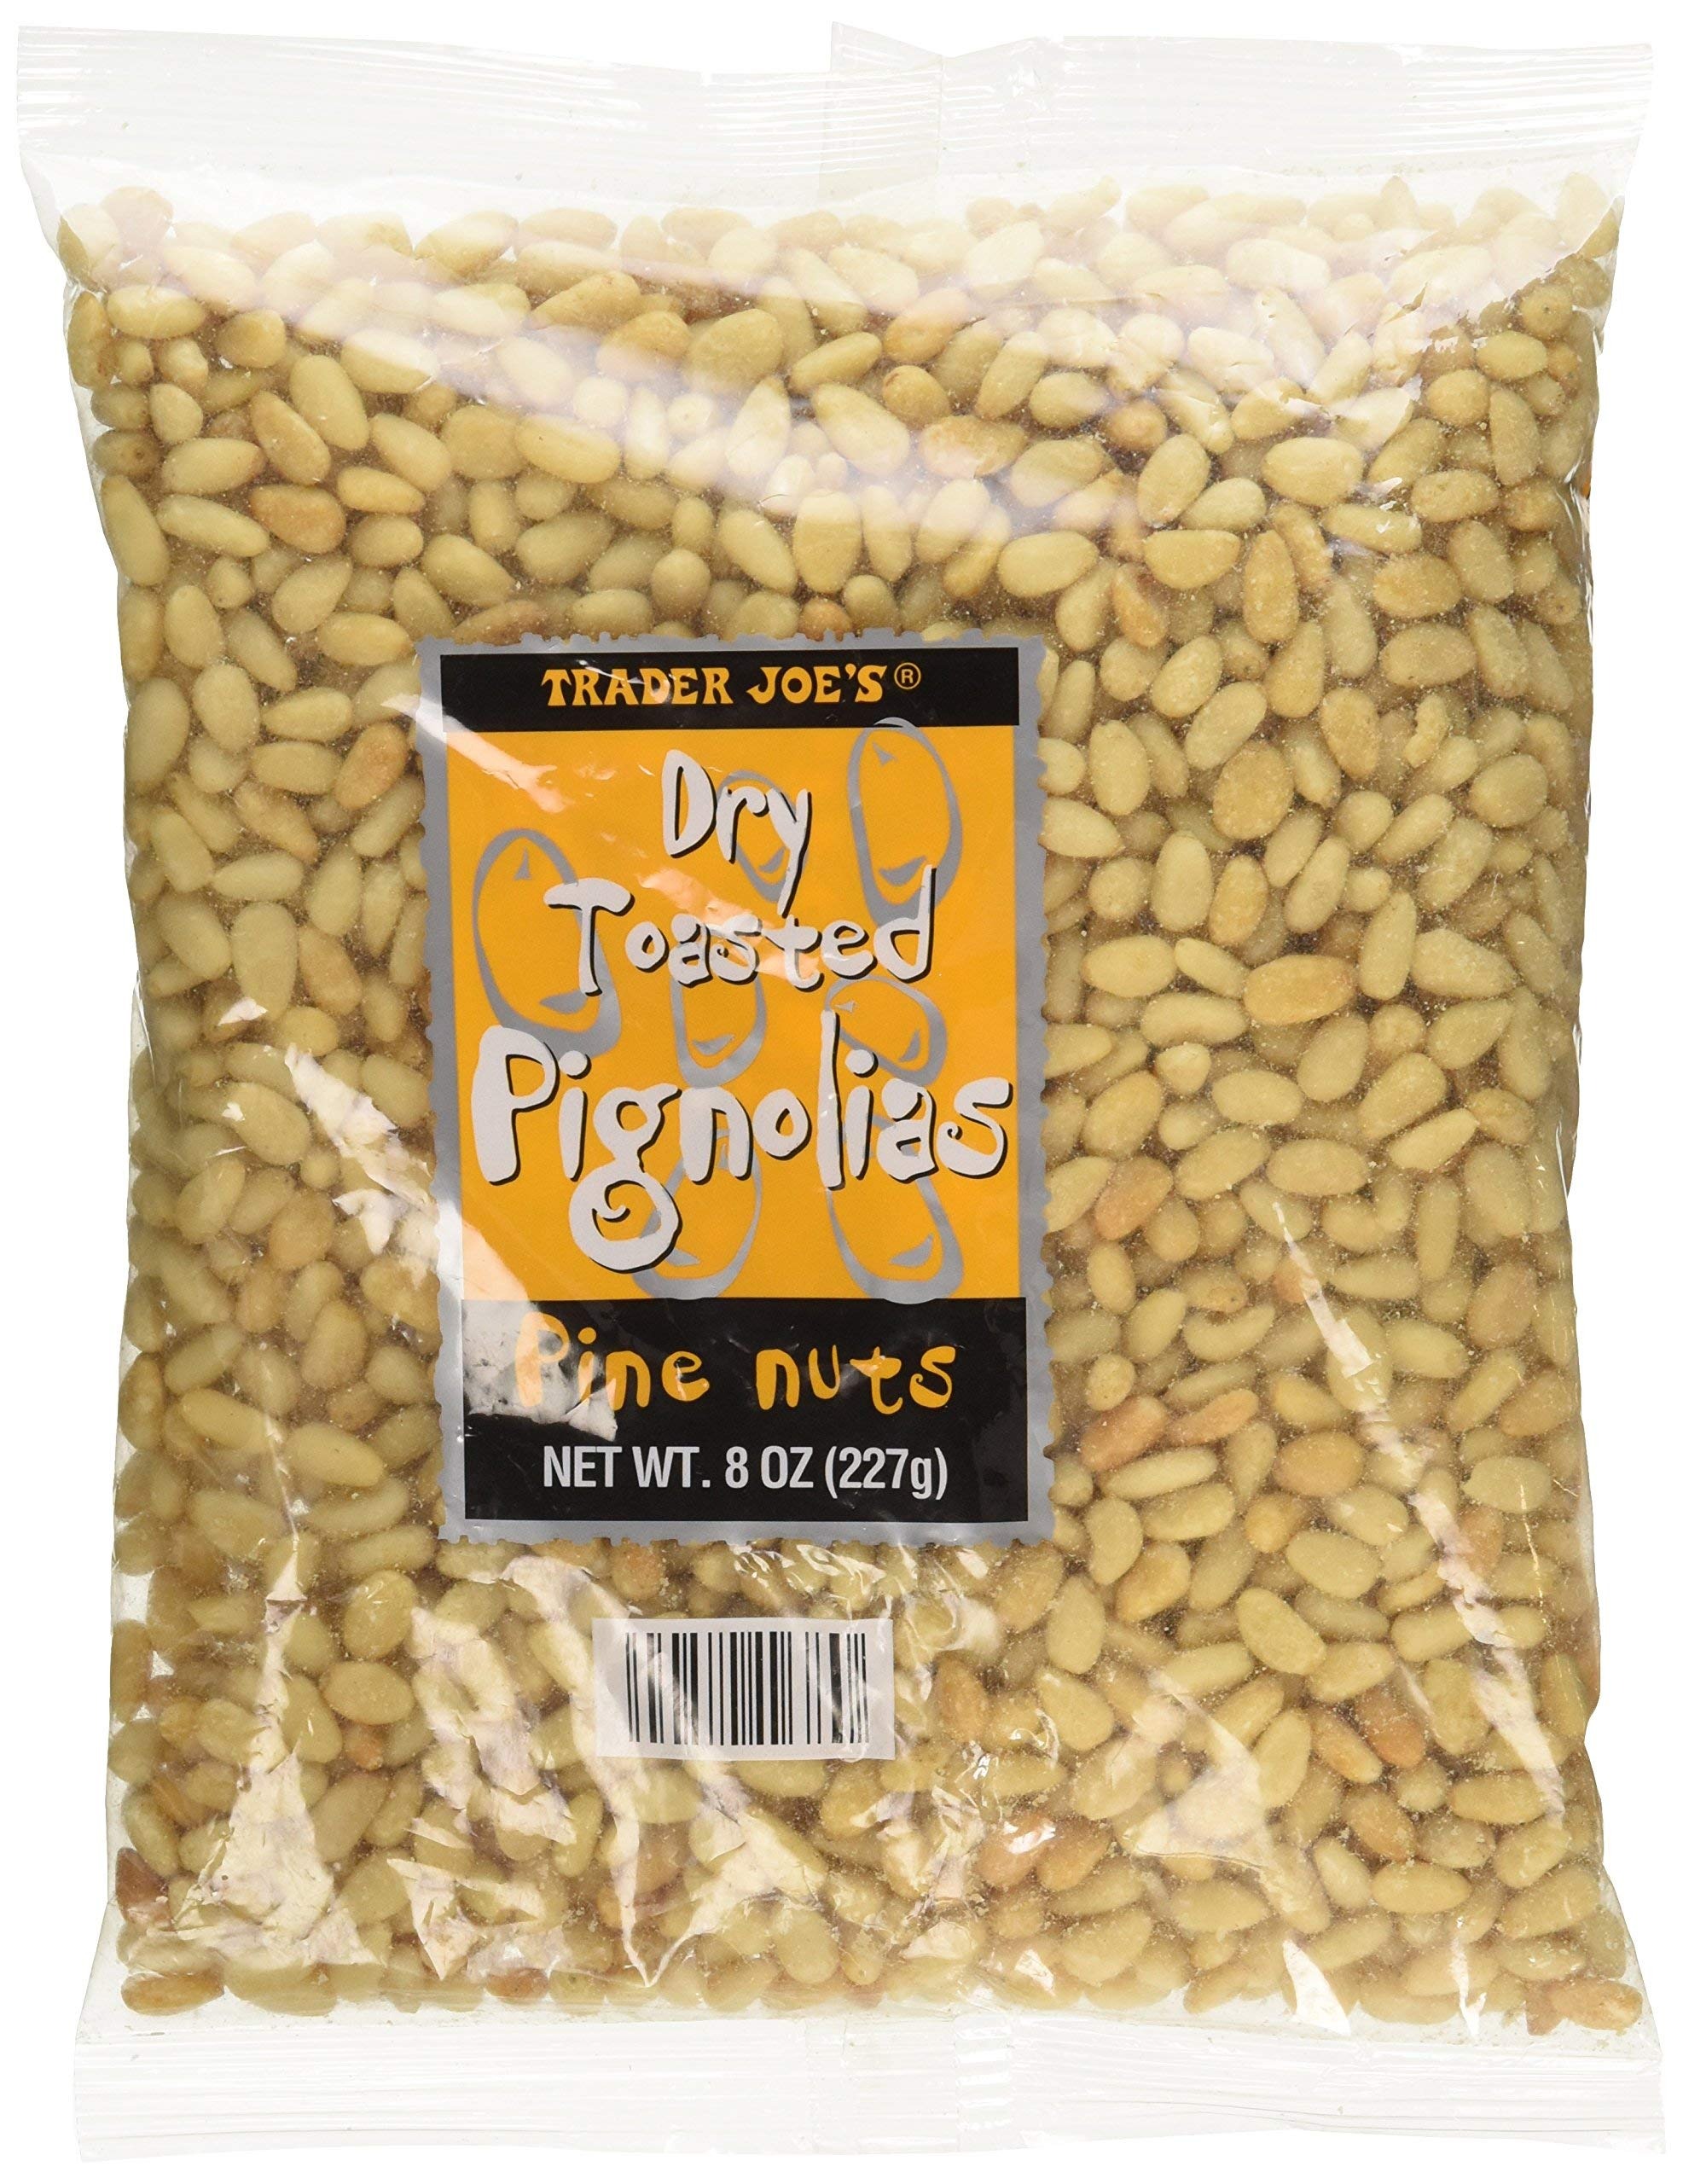
Item Name: Trader Joe's Dry Toasted Pignolias - Pine Nuts 8 oz bag, 2 Pack
Product Description: 2
Value: 16.0
Unit: Ounce

Price: 27.53